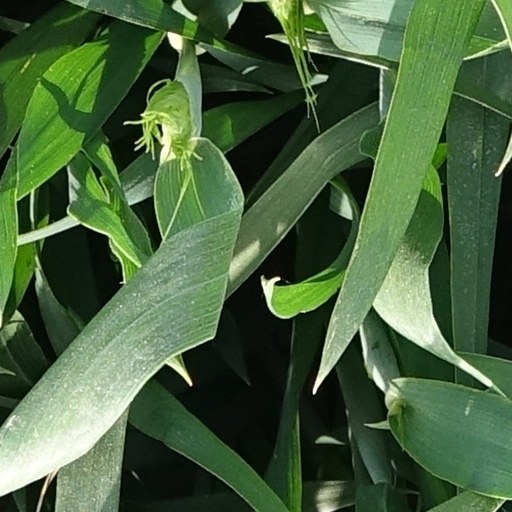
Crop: wheat